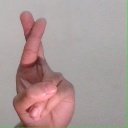
अक्षर: र